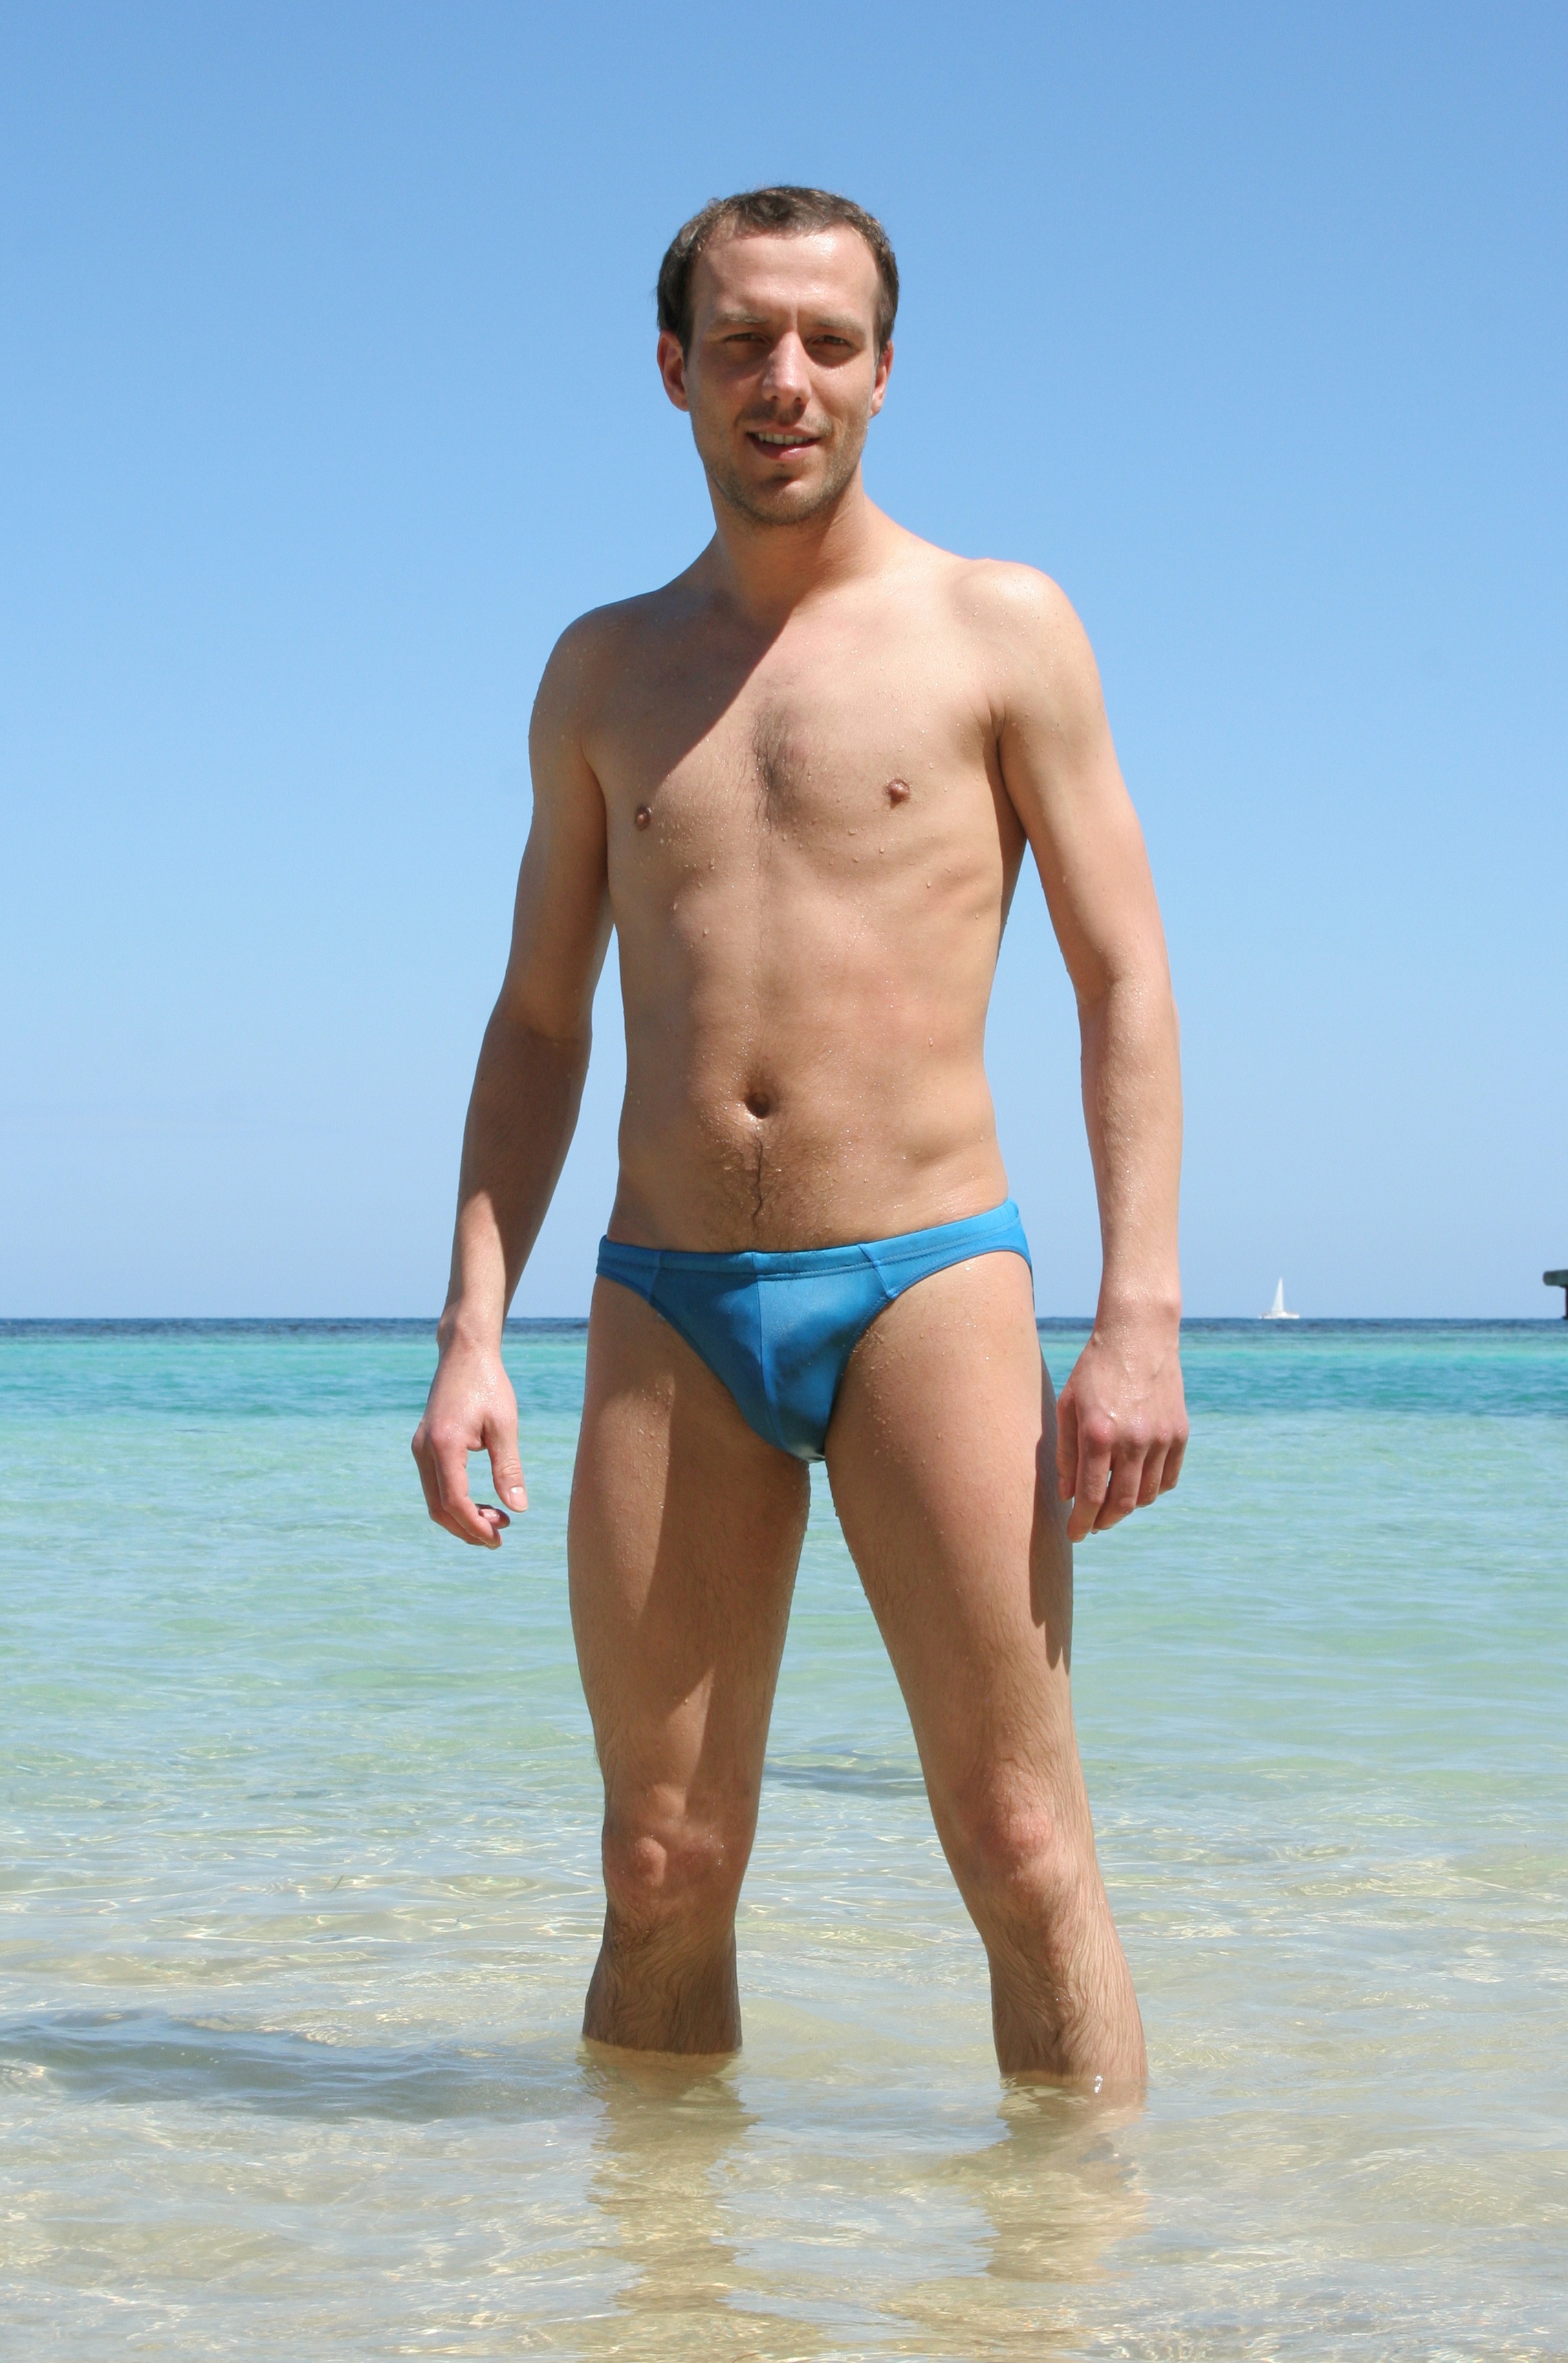
man, beach, sea, vacation, male, leg, model, blue, clothing, muscle, swimwear, swimmer, figure, legs, naked, body, muscles, poznan, swimming trunks, barechestedness